Ellistown

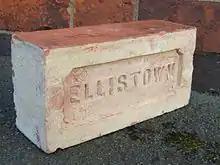
Local brick

In 1881 the Church of England built a day school which also served as a mission church. The Church of England parish church of Saint Christopher was built in 1895–96 from local brick, with Gothic Revival windows in a Perpendicular style. The foundation stone was laid in October 1895 by the wife of Mandell Creighton, Bishop of Peterborough, and the Bishop consecrated the church on 25 April 1896. It was built of Ellistown Red Tapped bricks from the Ellistown Brick and Pipe Company. The Rev. Mr. Terry was made the first vicar of the Parish. In 1911 a vicarage was built next to the church for the Rev. Mr. Boothby: before this Broughton Villa on Whitehill Road served as the vicarage. St. Christopher's is now part of a combined benefice with the parishes of Hugglescote and Snibston.